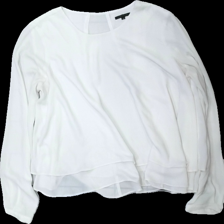
View: front
Type: Blouse
Category: Ladies
Brand: Cappuchini
Colors: White
Material: 100% polyester
Cut: Regular
Size: 38
Season: All
Stains: Major
Damage: fläckar
Damage location: bottom center
Damage 2: fläckar arm
Damage 2 location: bottom right
Damage 3 location: middle right
Price range: <50
Recommended usage: Remake
Description: vit blus med fläckar